Stevo Žigon

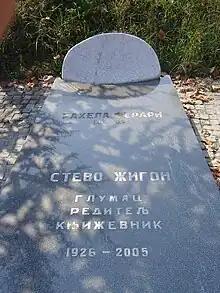
Grave of Stevo Žigon in Belgrade

His origins were primarily Italian. He was born in Ljubljana, Slovenia, then part of the Kingdom of Serbs, Croats and Slovenes. His family were Slovene immigrants from the Slovenian Littoral, which was under Italian administration. His father was from the village of Volčji Grad near Komen in the Karst region, while his mother came from the Slovene community in Trieste (now in Italy). The family lived in Trieste until the Fascist takeover in 1922, when they fled to the neighboring Kingdom of Serbs, Croats and Slovenes.